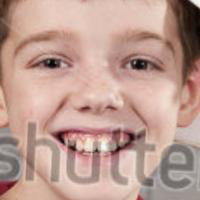
Age group: age 01-10